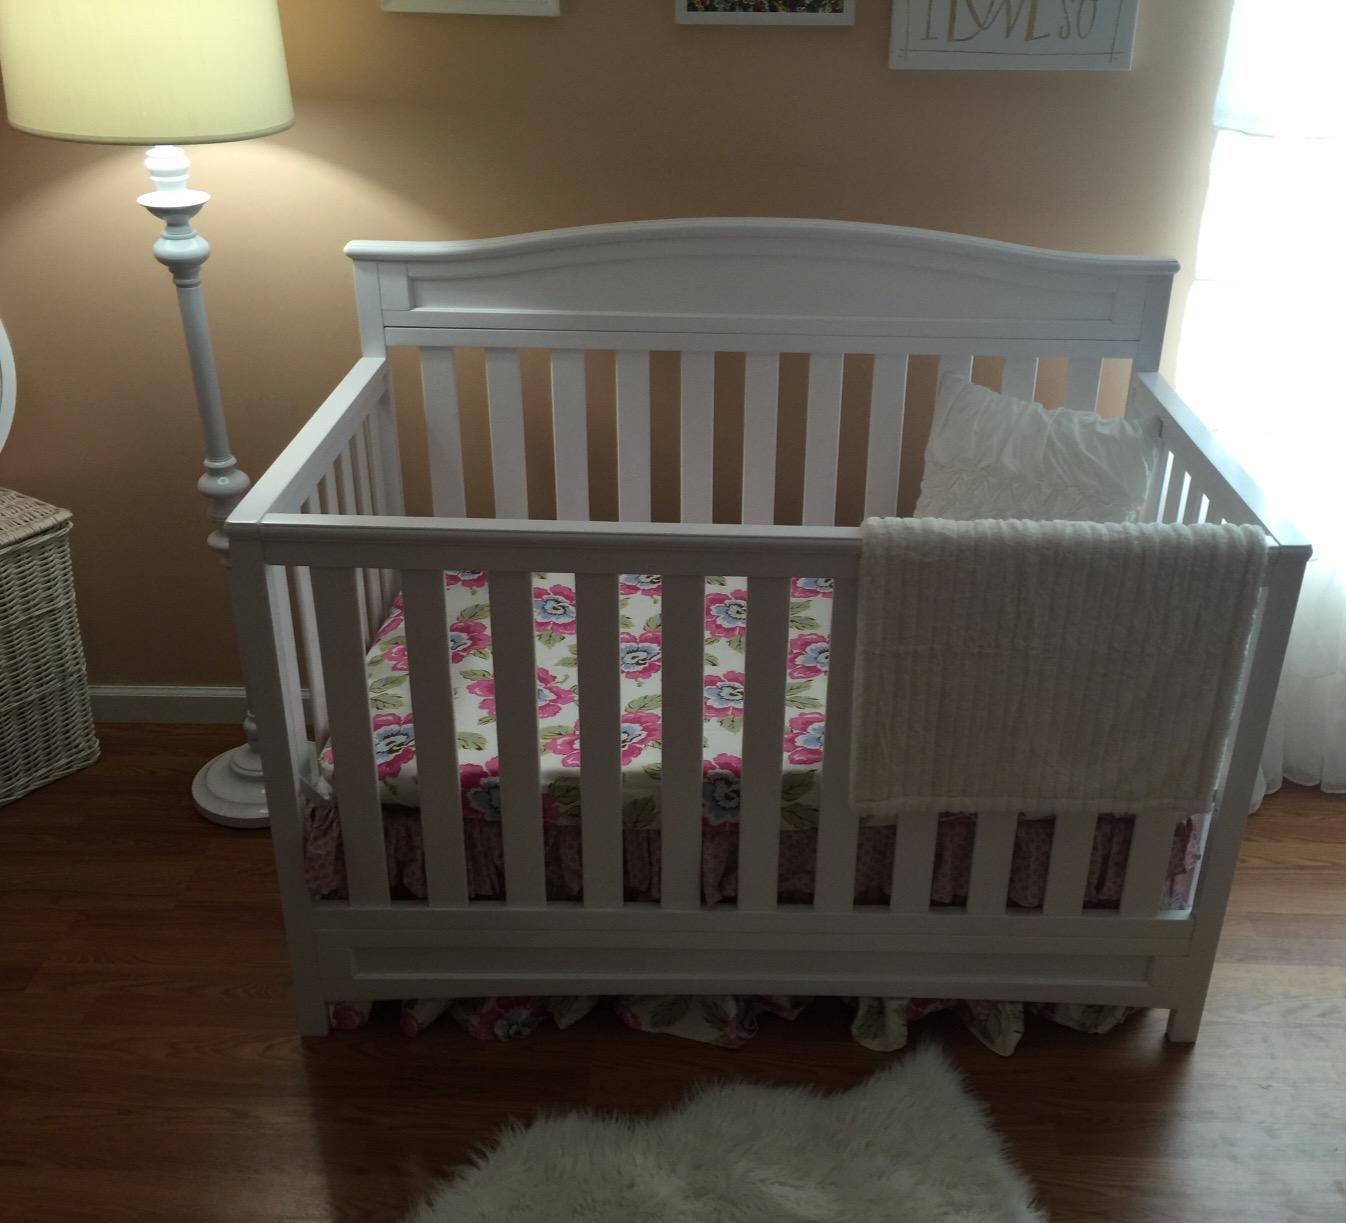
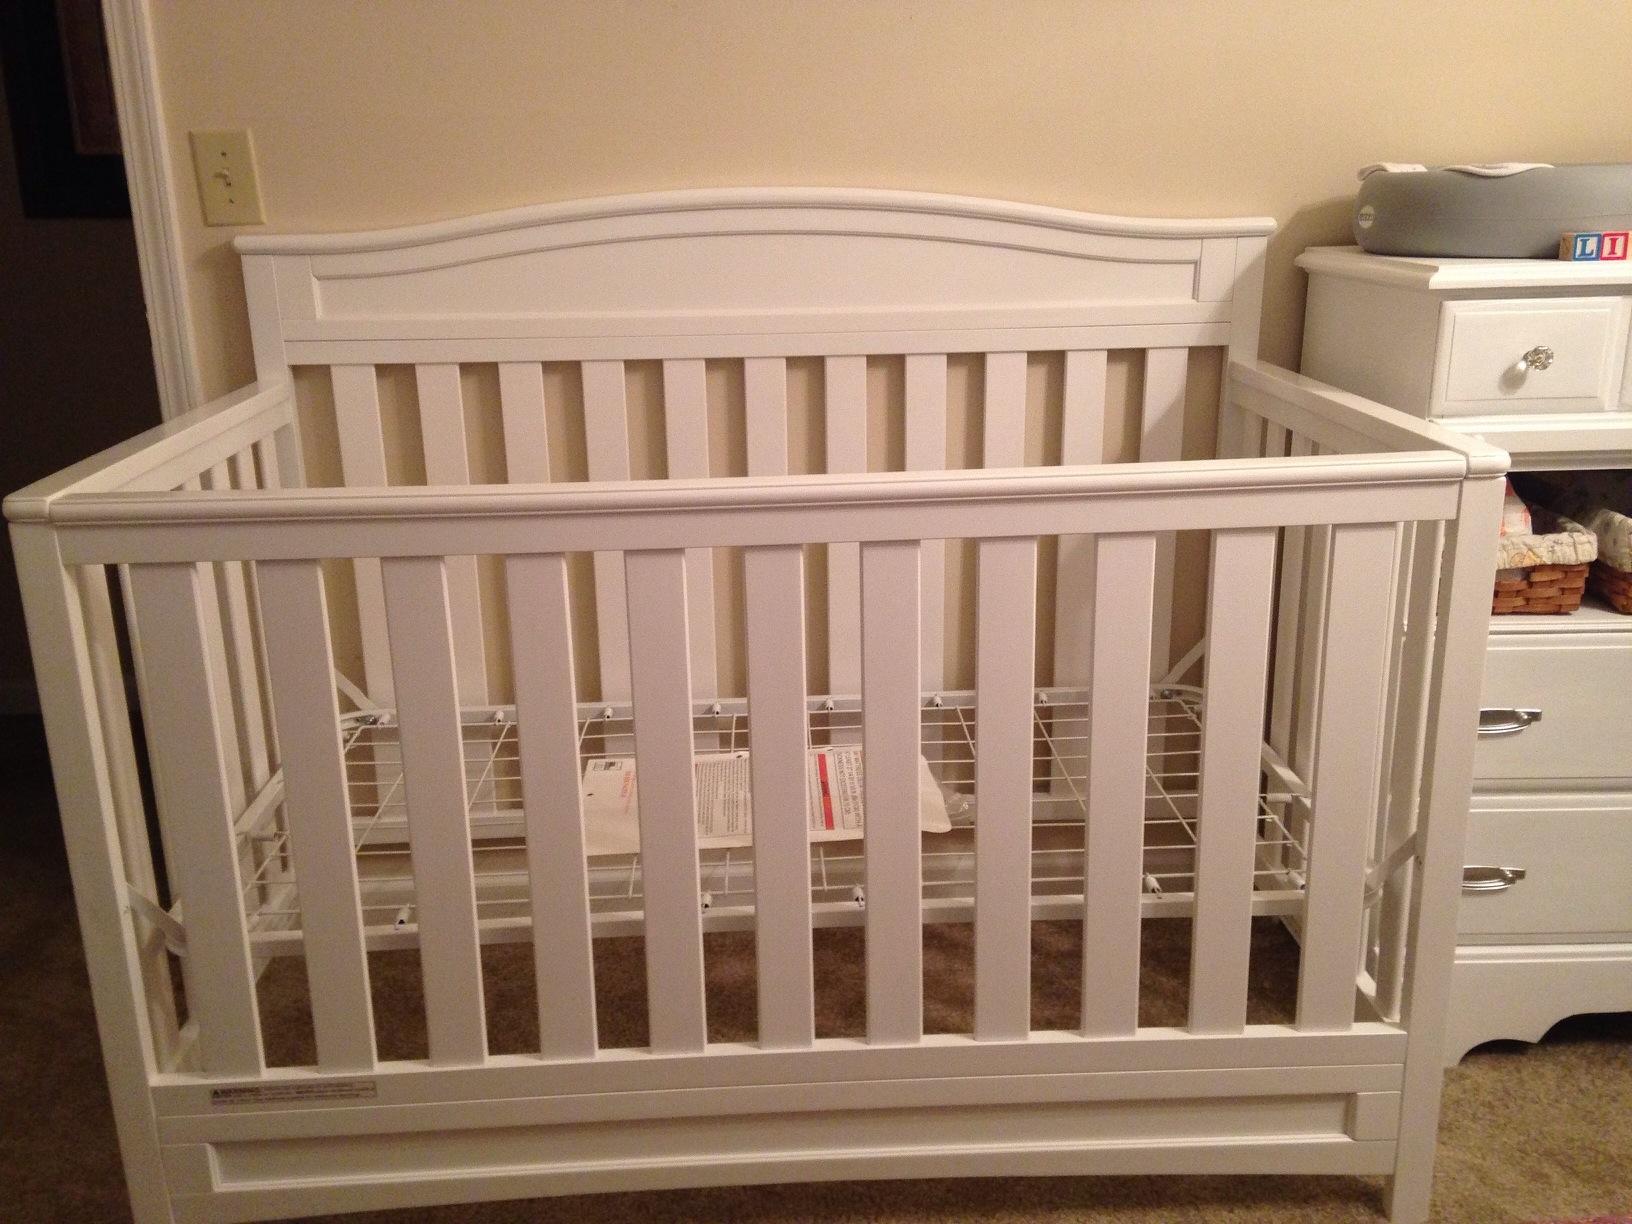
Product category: products_crib
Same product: yes